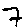
Label: 7